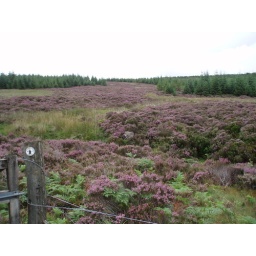
The burn runs in a trench just beyond the sign and is crossed by jumping over the narrow burn.